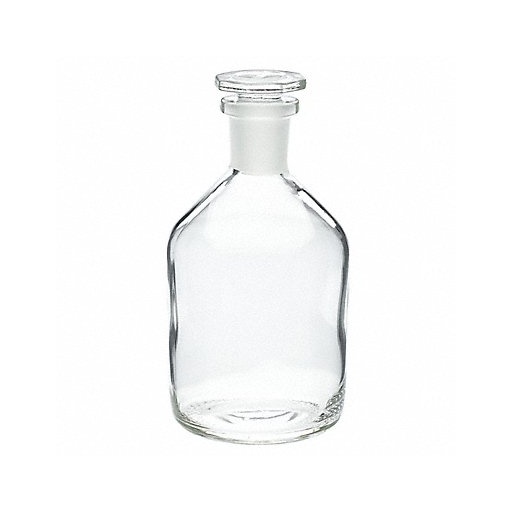
Reagent Bottle 250mL 145mm H PK10 (215237)
Brand: WHEATON
Category: Business & Industrial > Science & Laboratory > Laboratory Supplies > Laboratory Flasks